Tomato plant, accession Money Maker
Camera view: horizontal (90 deg, fisheye); turntable rotation: 0 degrees
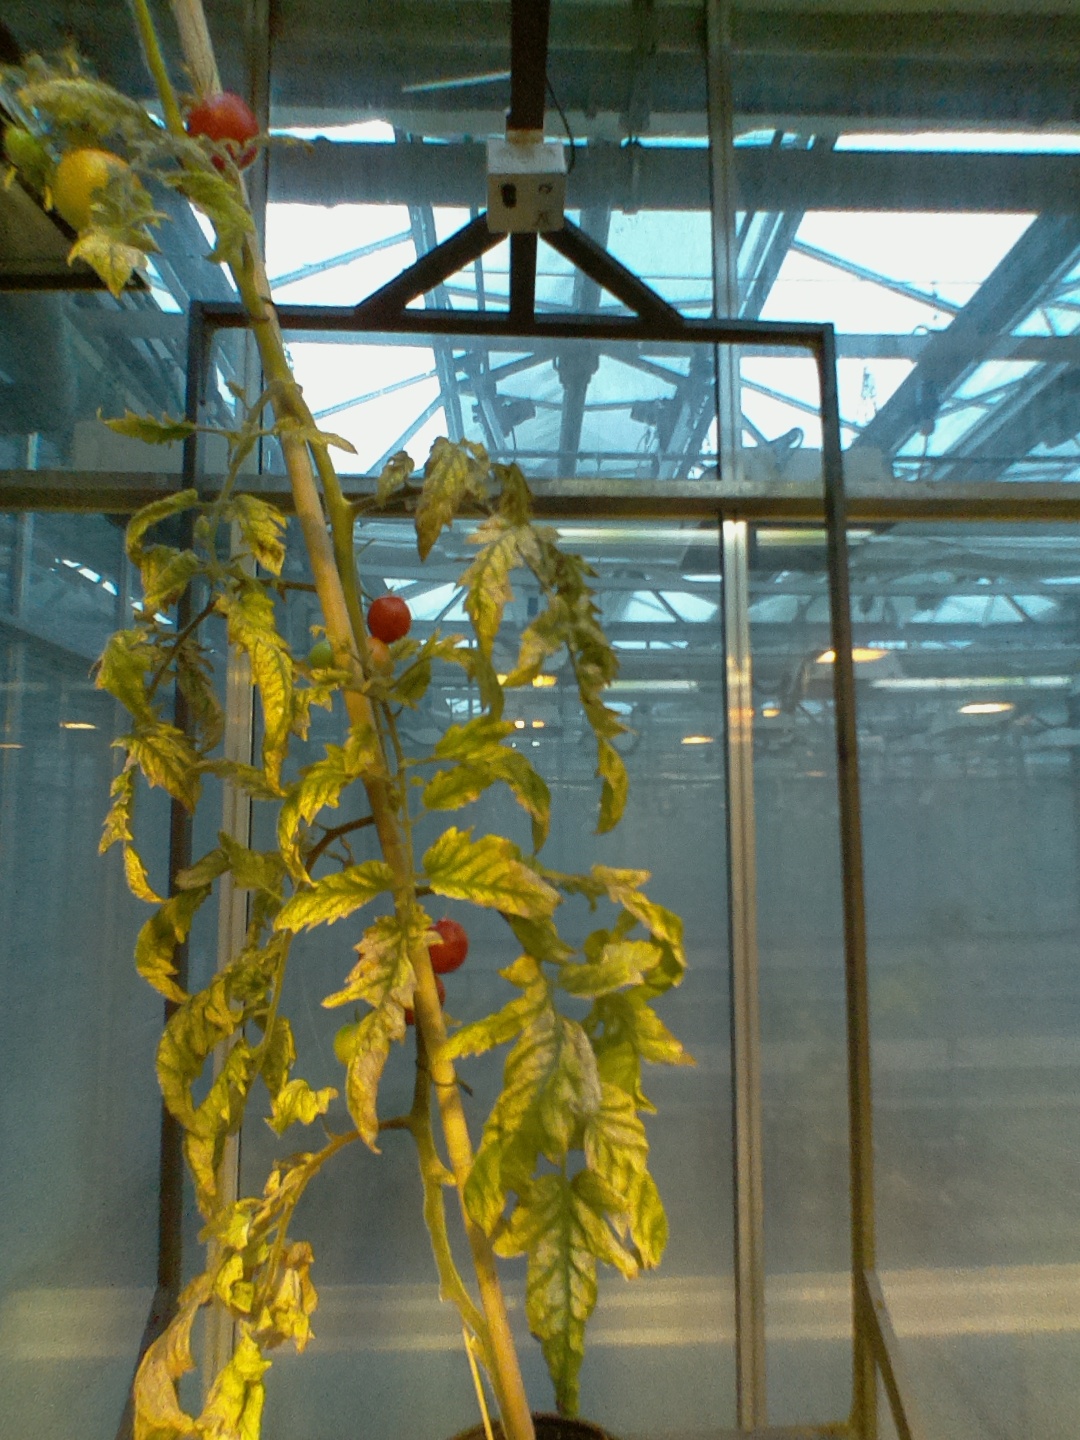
BBCH growth stage 89: 90%-100% of fruits show typical fully ripe color